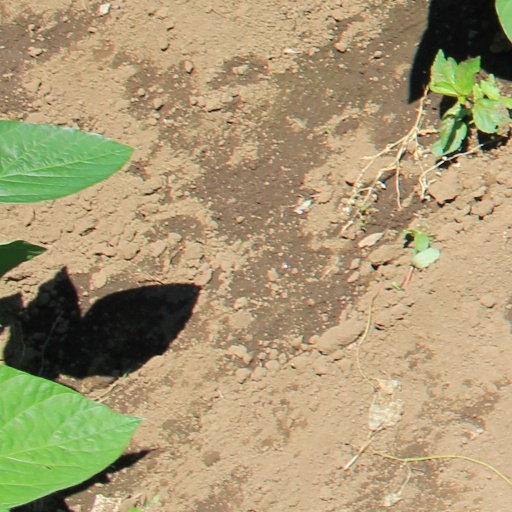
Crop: soybean